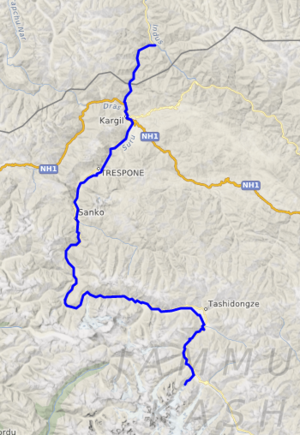
carte réalisée sur umap This map was created from OpenStreetMap project data, collected by the community. This map may be incomplete, and may contain errors. Don't rely solely on it for navigation.
Le Suru est une rivière indienne et pakistanaise d'une longueur de 185 km qui coule dans les régions de Jammu-et-Cachemire puis de Gilgit-Baltistan. Il est un affluent de l'Indus.